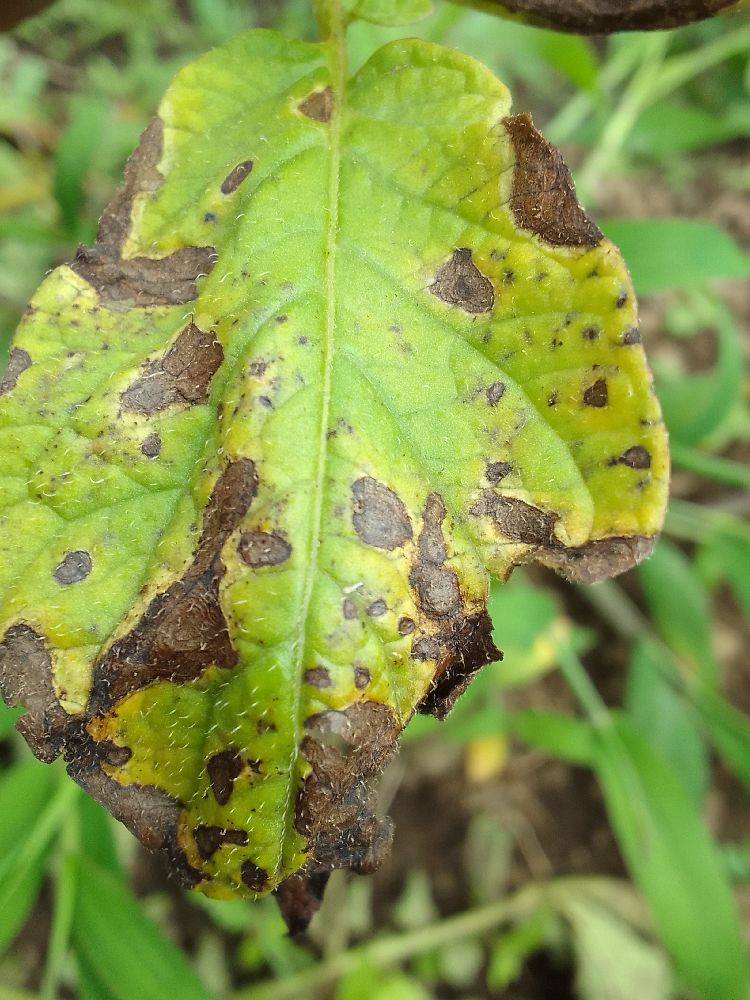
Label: Early blight